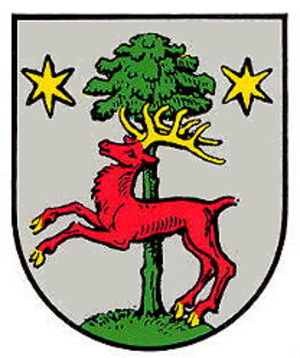
Oberwiesen est une municipalité allemande située dans le land de Rhénanie-Palatinat et l'arrondissement du Mont-Tonnerre.